Kemy Agustien

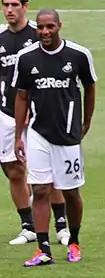
Agustien with Swansea City in 2012

Germaine Hesus "Kemy" Agustien (born 20 August 1986) is a Curaçaoan professional footballer who plays as a central midfielder for club Alvechurch.